Temerloh

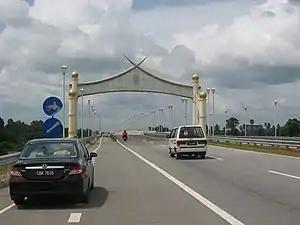
The Sultan Ahmad Shah II Bridge carries the East Coast Expressway.

The old Kuala Lumpur–Kuantan federal highway is the main route serving downtown Temerloh, though motorists now prefer the LPT which links Temerloh all the way to Kuantan and then to Kuala Terengganu. Mentakab is linked to Temerloh by Malaysia Federal Route 87. Temerloh is the northern end of Federal Route 10 which begins in Gemas, Negeri Sembilan and runs almost parallel to KTMB's east coastal railtracks. Federal Route 98 joins Temerloh to Jerantut, and is the main gateway to northern Pahang.